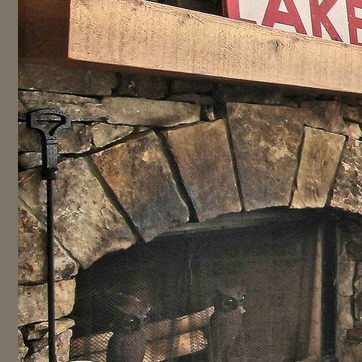
Material: stone